Stagecoach West Scotland

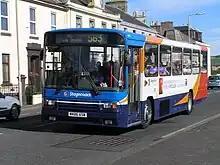
A Stagecoach Western Alexander PS bodied Volvo B10M in Ardrossan wearing the former corporate livery

Stagecoach arrived in the west of Scotland when it purchased Western Scottish Omnibuses Ltd of Kilmarnock for £6 million in July 1994. Western Scottish was, at that time, owned by its management and employees, who had purchased the company from the state-owned Scottish Bus Group in October 1991 on the breakup and privatisation of that concern.